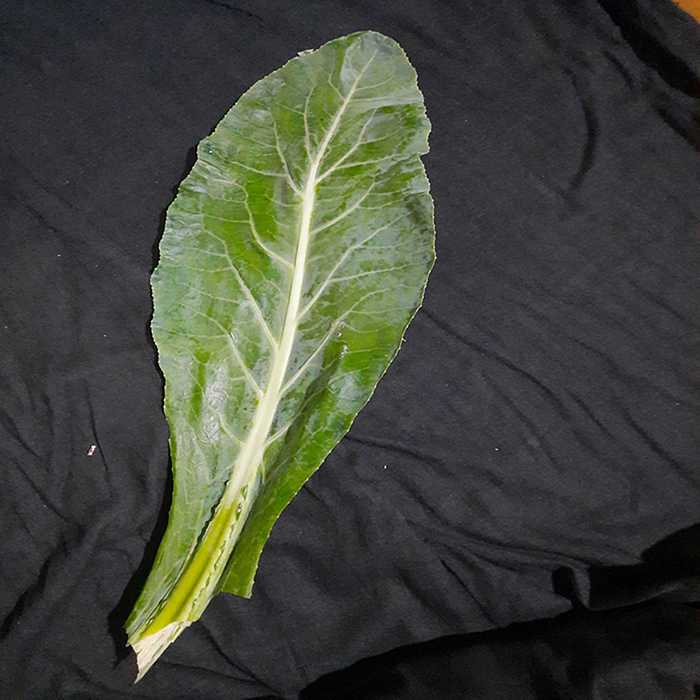
Plant: Cauliflower
Label: Fresh leaf